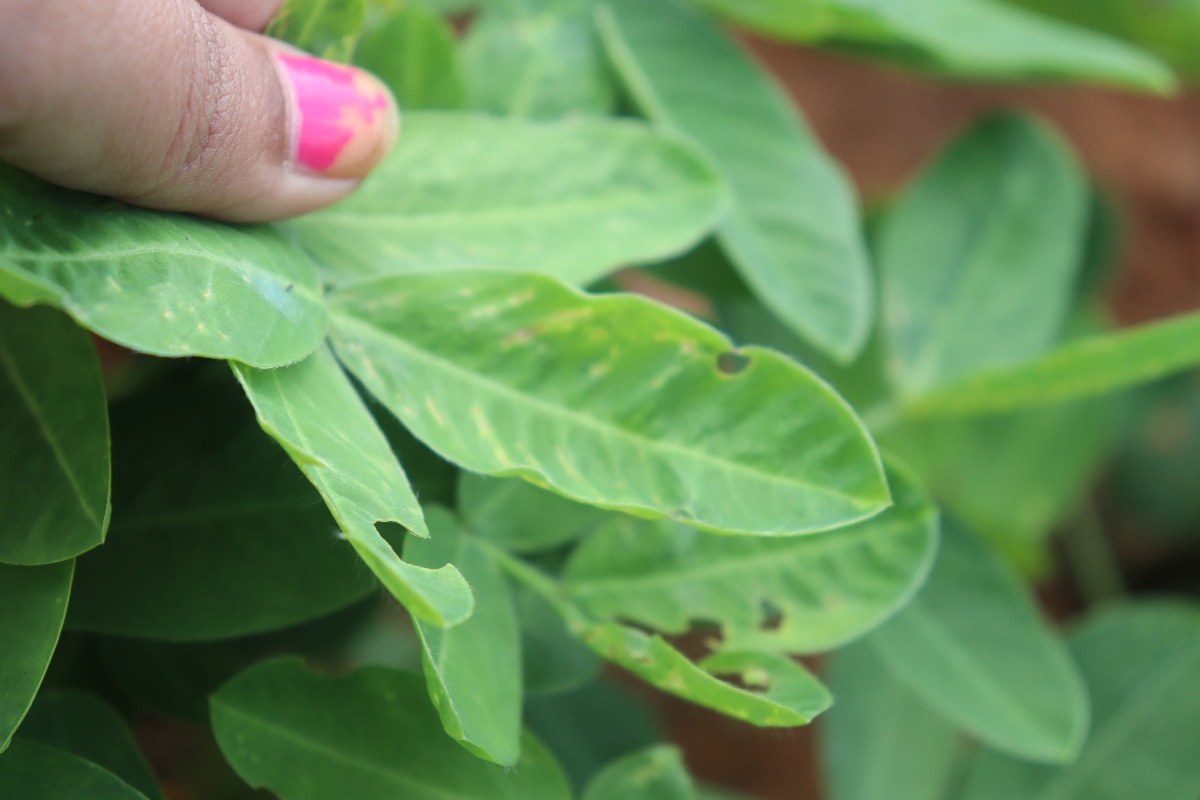
Label: healthy leaf